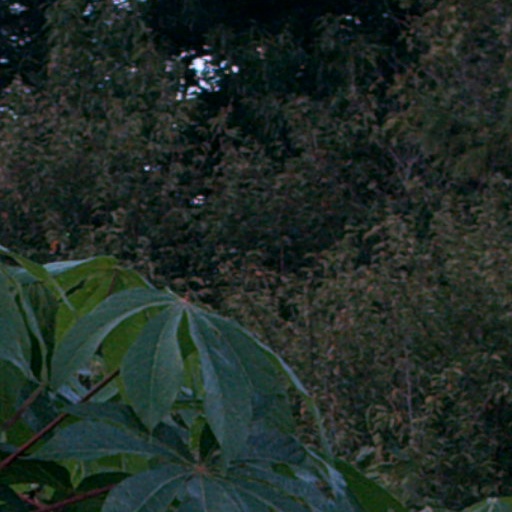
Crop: cassava